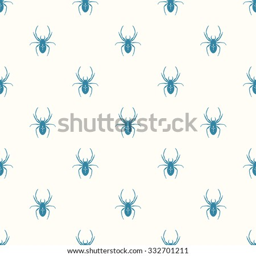
seamless geometric pattern with a spider .